Per Østvold

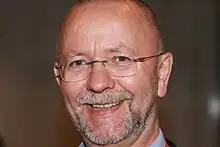
Per Østvold, 2009.

Per Østvold (born 28 April 1949) is a Norwegian trade unionist and politician for the Socialist Left Party.